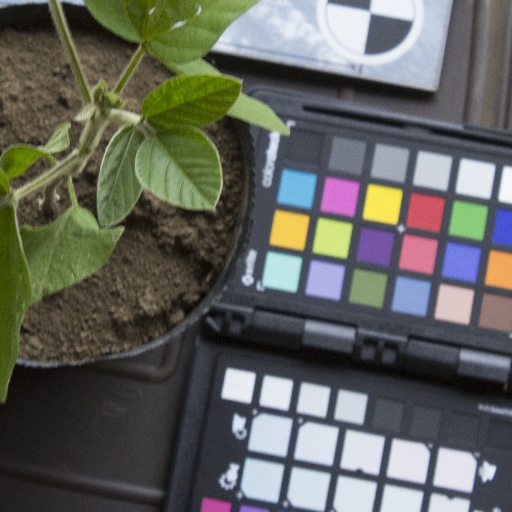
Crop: soybean